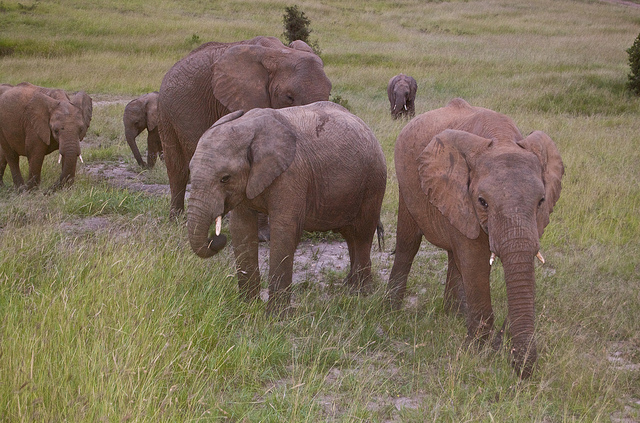
user: Given an image and a question. Answer the question in a short answer. Question: What is it said that these animals never do? Short Answer:
assistant: forget